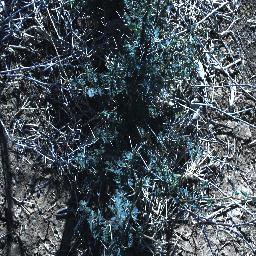
Label: prickly_acacia